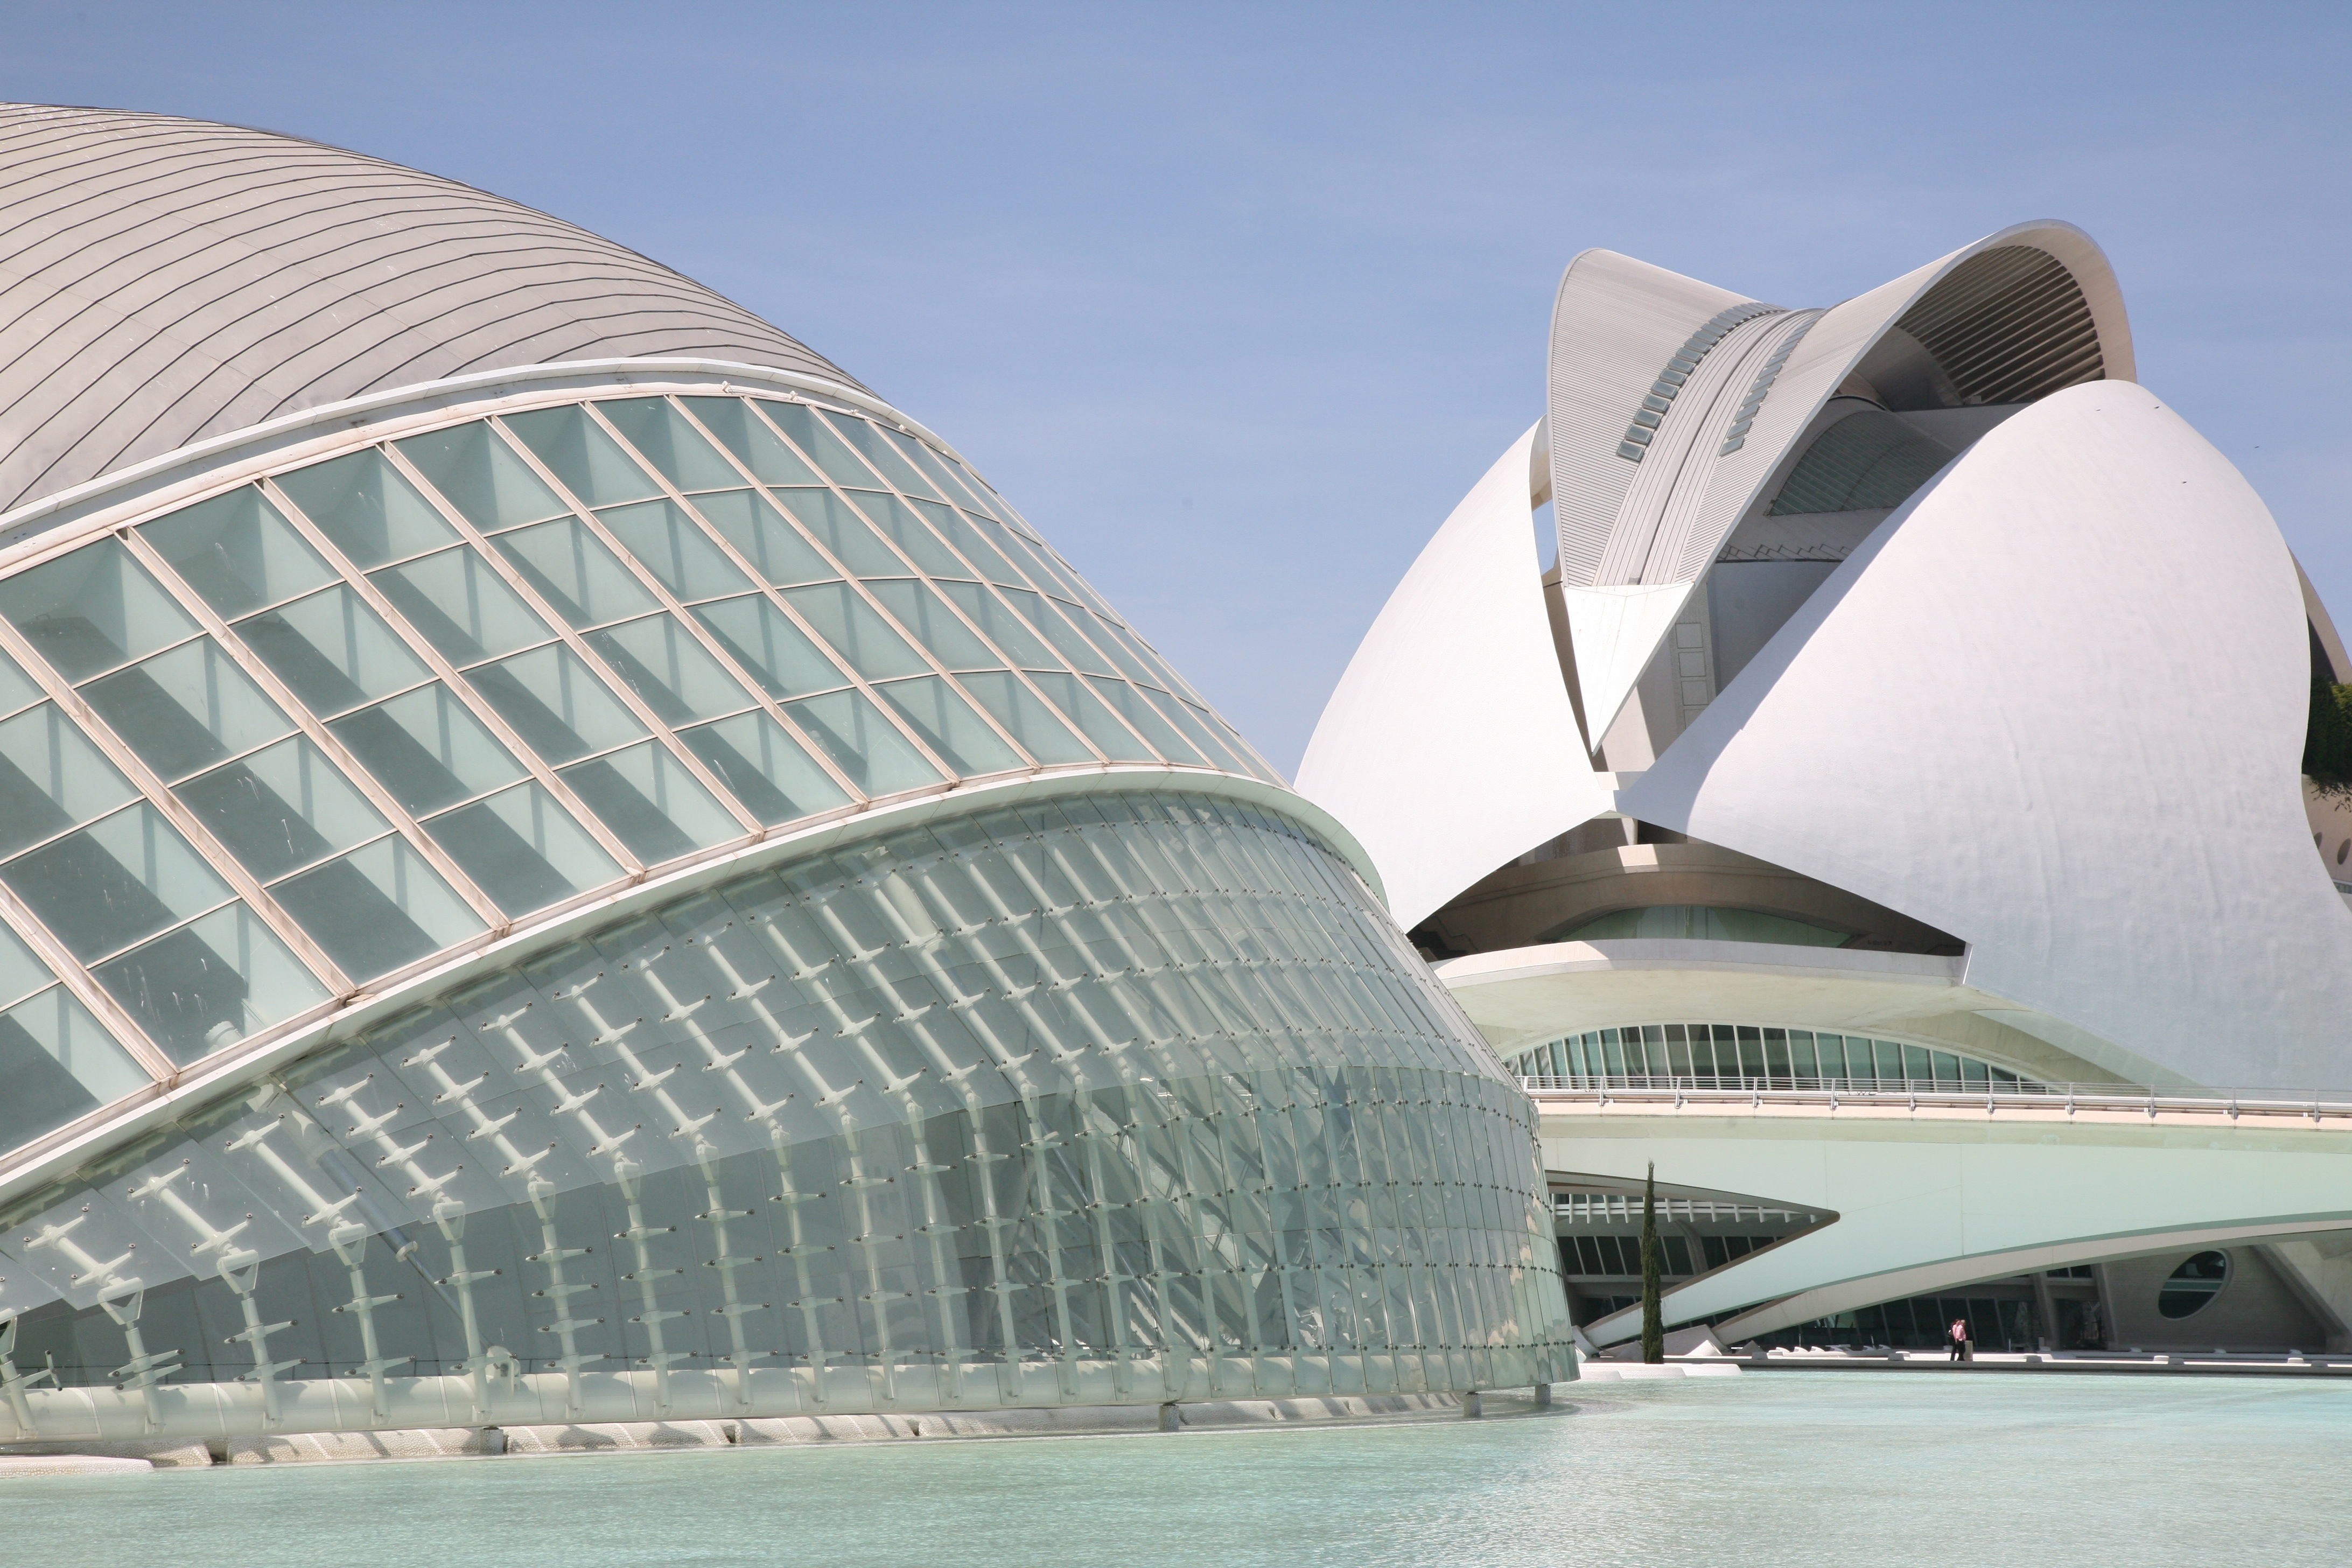
architecture, structure, building, opera house, landmark, stadium, spain, espagne, arquitectura, cinema, valencia, espanha, dome, architektur, kino, espana, spanien, calatrava, spagna, spanje, espanya, valence, cine, hemisf ric, convention center